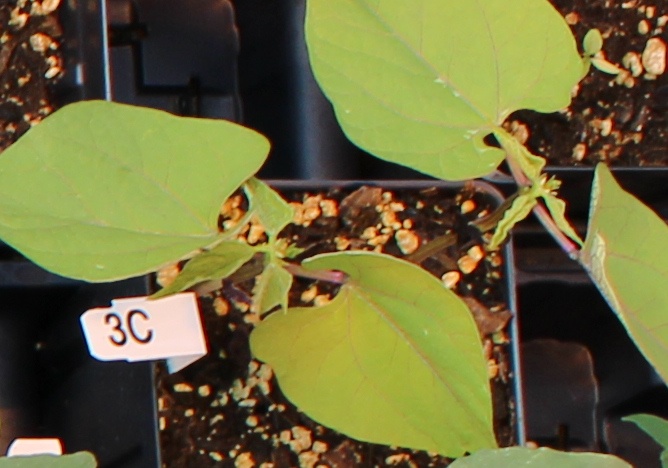
Label: Blackbean